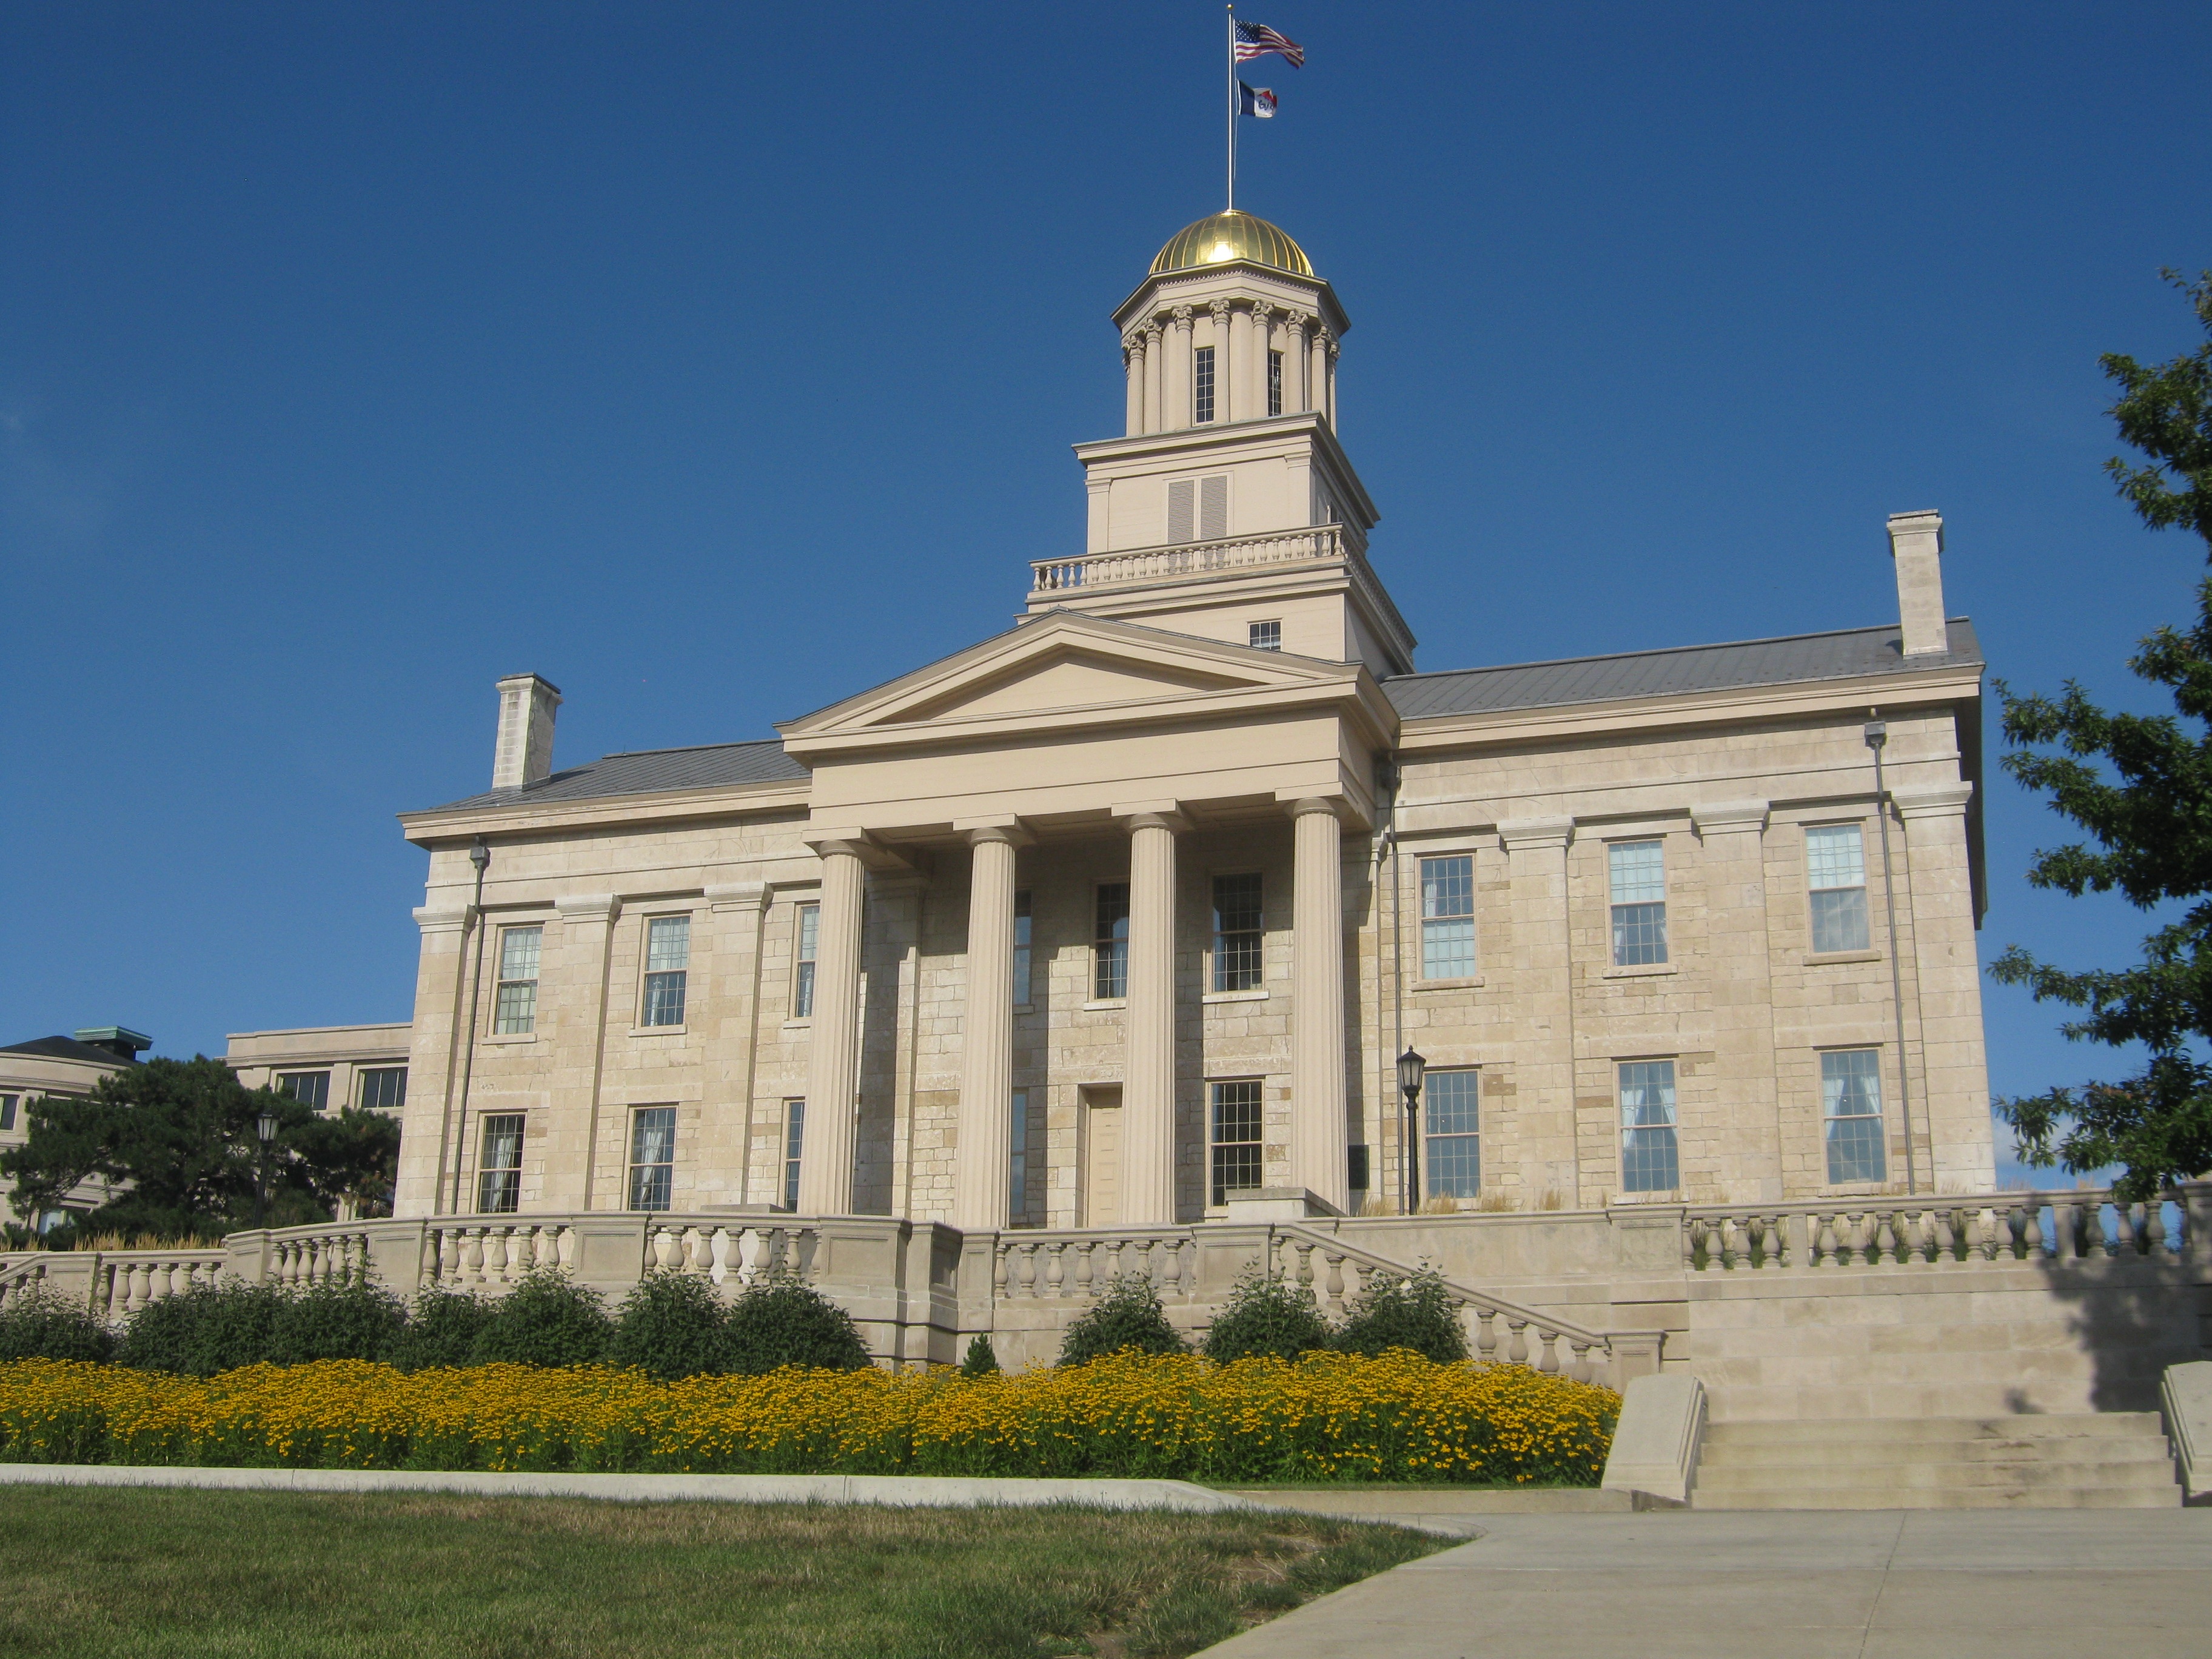
outdoor, architecture, building, city, scenic, usa, landmark, facade, church, chapel, exterior, place of worship, monastery, iowa, synagogue, government, ia, estate, courthouse, capitol, midwest, stately home, classical architecture, historic site, iowa city